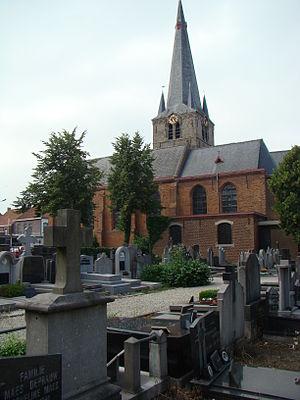
Eglise Saint-Pierre Emelgem, Izegem (Flandre occidentale, Belgique)